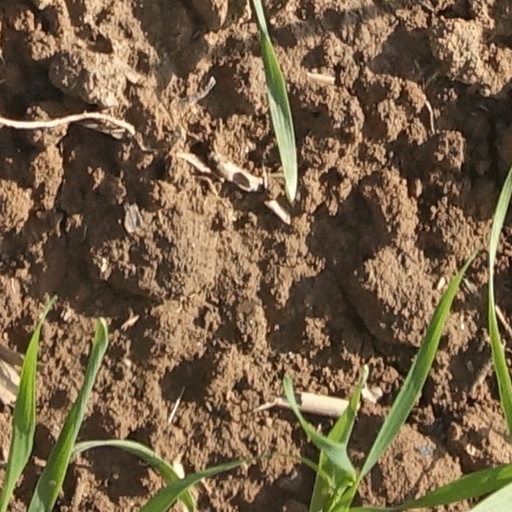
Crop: wheat